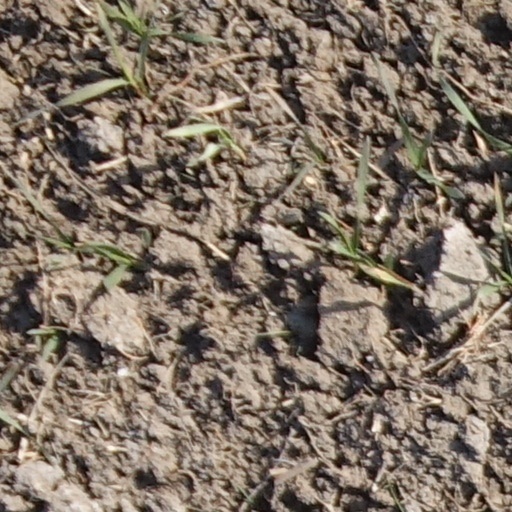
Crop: wheat